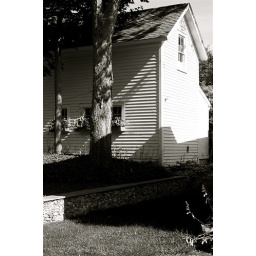
streetscape in the village of Cooperstown -- a low stone retaining wall, and a white clapboard barn